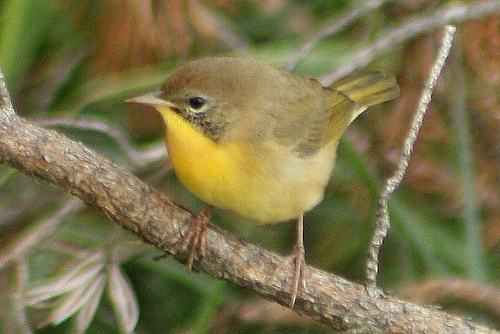
a bird with a very small, very pointed bill, white eyering, brown body, and yellow breast.
a small bird that is of yellow color on its ventral side and greenish brown on its dorsal side.
this bird is yellow and brown in color with a small sharp brown beak and grey eye rings.
this bird has a very yellow throat and a speckled black and white cheek patch with a gray eye ring.
this bird has a yellow throat, belly, abdomen and breast, while its crown, nape and wings have a brown color.
this bird is yellow with grey and has a very short beak.
this bird has wings that are yelloow and has a short bill
this bird has wings that are yellow and has a small billa small bird with a tiny light brown beak, a brown head, brown wings, and a yellow body.
this bird has wings that are grey and has a yellow belly
Species: Common Yellowthroat